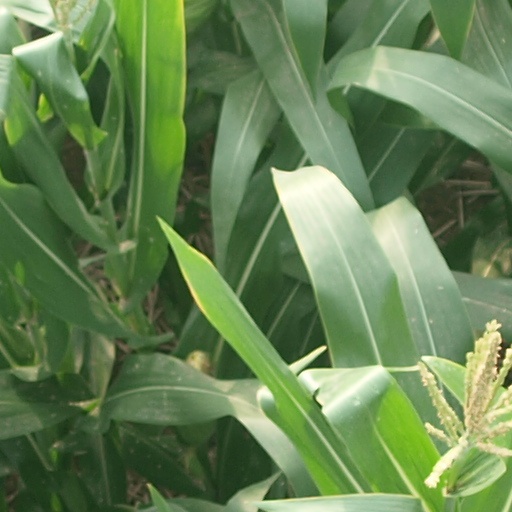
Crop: maize; corn